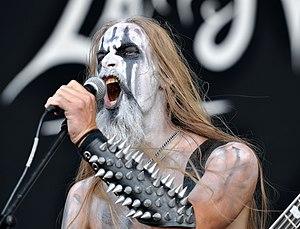
Tsjuder est un groupe de black metal norvégien, originaire d'Oslo. Le groupe est dissous en 2006, et reformé en 2010. Le nom du groupe est tiré du film norvégien Le Passeur. « Tsjuder » était également le nom d'une tribu ancienne du Nord de la Russie.